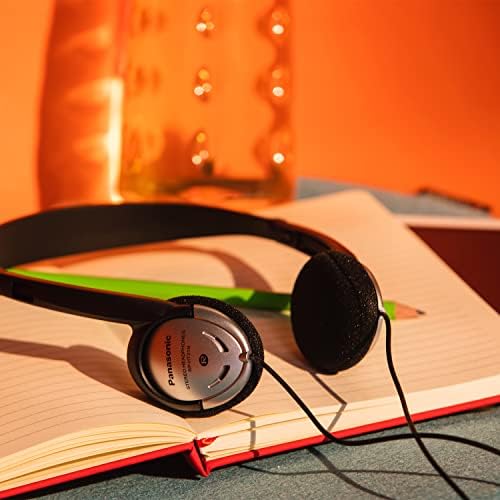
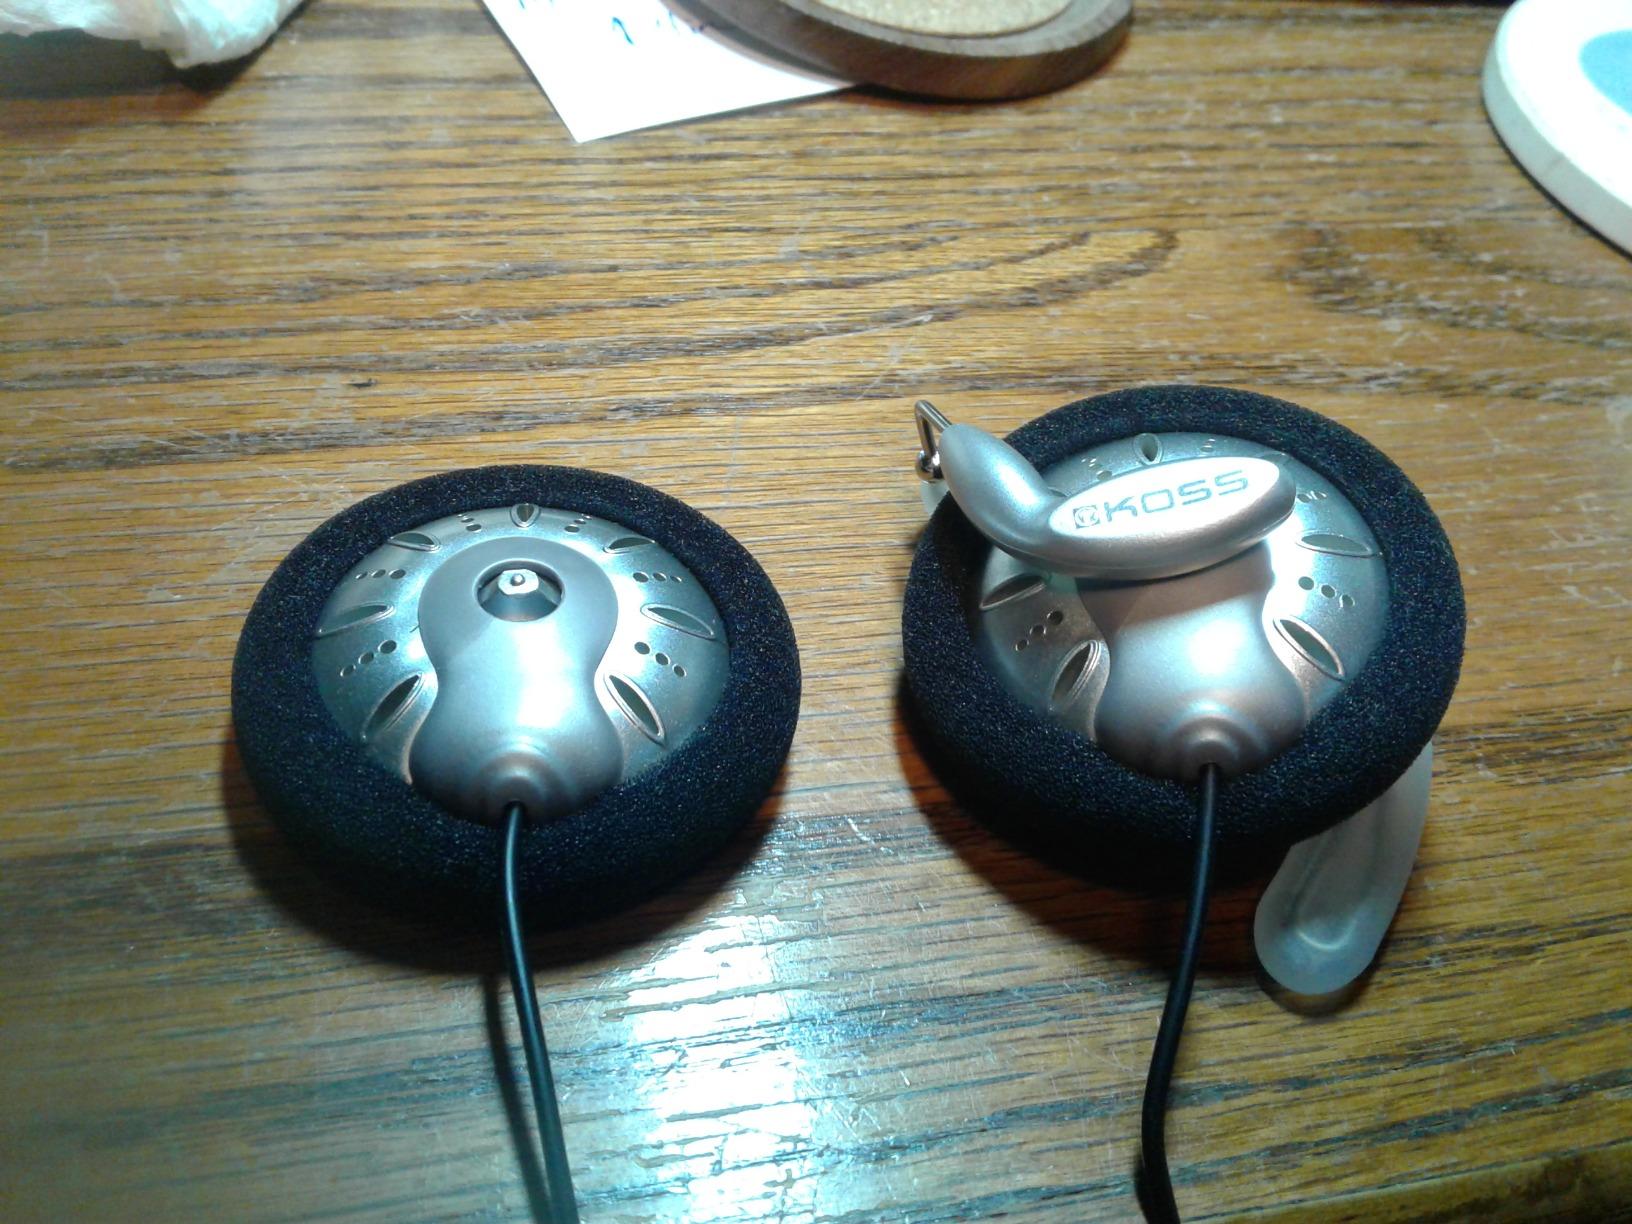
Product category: headphones
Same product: no